French destroyer Mangini

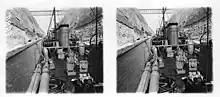
"Mangini" passing through the Corinth Canal on 2 September 1917

"Mangini" was ordered from Schneider et Cie and was launched from its Chalon-sur-Saône shipyard on 31 March 1913. The ship was completed the following year. When the First World War began in August 1914, "Mangini" was assigned to the 1st Destroyer Flotilla of the 1st Naval Army. During the preliminary stages of the Battle of Antivari, Montenegro, on 16 August, the 1st, 4th and 5th Destroyer Flotillas were tasked to escort the core of the 1st Naval Army while the 2nd, 3rd and 6th Flotillas escorted the armored cruisers of the 2nd Light Squadron and two British cruisers. After reuniting both groups and spotting the Austro-Hungarian protected cruiser and the destroyer , the French destroyers played no role in sinking the cruiser, although the 4th Flotilla was sent on an unsuccessful pursuit of "Ulan". Having broken the Austro-Hungarian blockade of Antivari (now known as Bar), Vice-Admiral Augustin Boué de Lapeyrère, commander of the 1st Naval Army, decided to ferry troops and supplies to the port using a small requisitioned passenger ship, , escorted by the 2nd Light Squadron, reinforced by the armored cruiser , and escorted by the destroyer with the 1st and 6th Destroyer Flotillas under command while the rest of the 1st Naval Army bombarded the Austro-Hungarian naval base at Cattaro, Montenegro, on 1 September. Four days later, the fleet covered the evacuation of Danilo, Crown Prince of Montenegro, aboard "Bouclier", to the Greek island of Corfu. The flotilla escorted multiple small convoys loaded with supplies and equipment to Antivari, beginning in October and lasting for the rest of the year, always covered by the larger ships of the Naval Army in futile attempts to lure the Austro-Hungarian fleet into battle. Amidst these missions, the 1st and 6th Flotillas were led by the as they conducted a sweep south of Cattaro on the night of 10/11 November in an unsuccessful search for Austro-Hungarian destroyers.